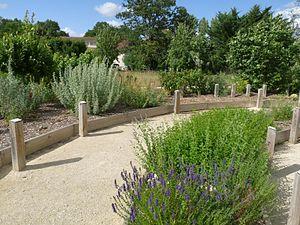
Jardin des senteurs, Soyaux
Soyaux est une commune du Sud-Ouest de la France, située dans le département de la Charente. Située à l'est d'Angoulême, c'est une des villes de banlieue de son agglomération.